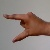
The image shows a hand gesture representing the letter 'Z' in Indian Sign Language.